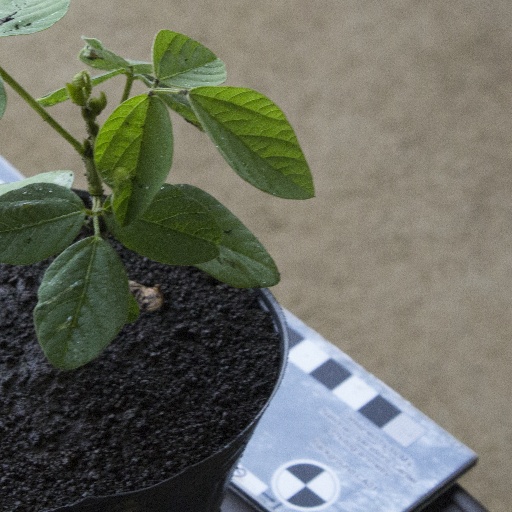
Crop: soybean